Vancleavea

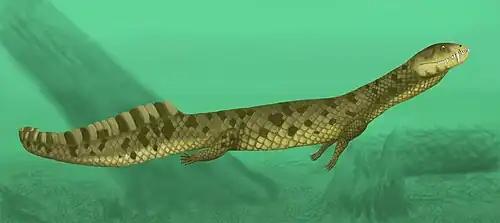

The most complete specimen of "Vancleavea" (GR 138) was around 1.2 m (3.9 ft) in length. However, isolated bones have shown that members of the genus could grow larger than GR 138. In particular, MCCDM 1745 from New Mexico may have reached a total length of . Imbricating osteoderms cover the entire body, the limbs are relatively short, and the skull is highly ossified. The supratemporal fenestra is absent, which may represent a secondary closure rather than a plesiomorphic trait. The nares open dorsally (i.e. nostrils face upward) and the jaw contains enlarged caniniform fangs. Each osteoderm possesses a pronounced central keel and an anterior projection. The ilium of "Vancleavea" resembles those of unrelated drepanosaurs. The unique morphology of "Vancleavea" differs greatly from any other known basal archosauriform.